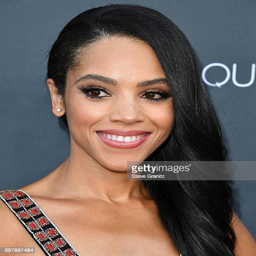
actor arrives at the premiere